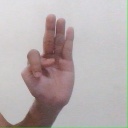
अक्षर: भ